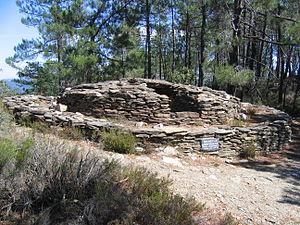
Cet article présente la liste des sites mégalithiques du Gard, en France.
La Grand-Combe est une commune française située dans le département du Gard, en région Occitanie.